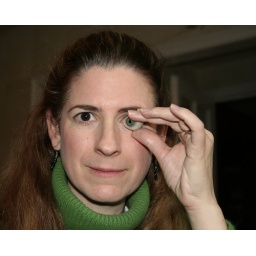
this glass eye was really a work of art. it was realistic, down to the tiny red veins in the white.